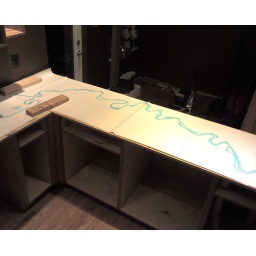
This shows where the river of glass will go in the countertop.